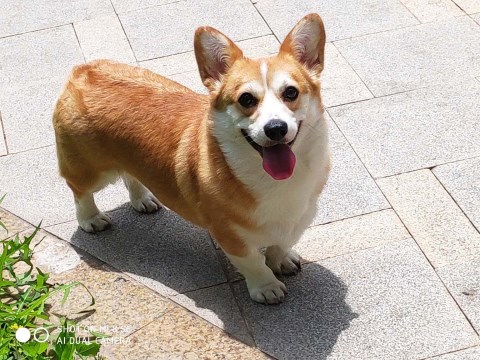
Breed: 2909-n000116-Cardigan